San Francisco Department of Public Works

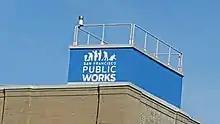
Logo of San Francisco Public Works on the top of a building in San Francisco.

San Francisco Public Works (SFPW) is a governmental agency for the City and County of San Francisco in California. They are responsible for the care and maintenance of San Francisco’s streets and infrastructure. The department designs, builds, resurfaces and cleans streets; plants and maintains trees; designs, constructs and maintains city-owned facilities; designs combined sewers owned by San Francisco Public Utilities Commission; designs drainage facilities; conducts sidewalk and roadway inspections, constructs curb ramps, provides mechanical and manual street cleaning, removes graffiti from public property; and partners with the diverse neighborhoods in San Francisco. Public Works serves San Francisco residents, merchants and visitors 24 hours a day and seven days a week with a workforce of approximately 1,200 employees, as of 2009.